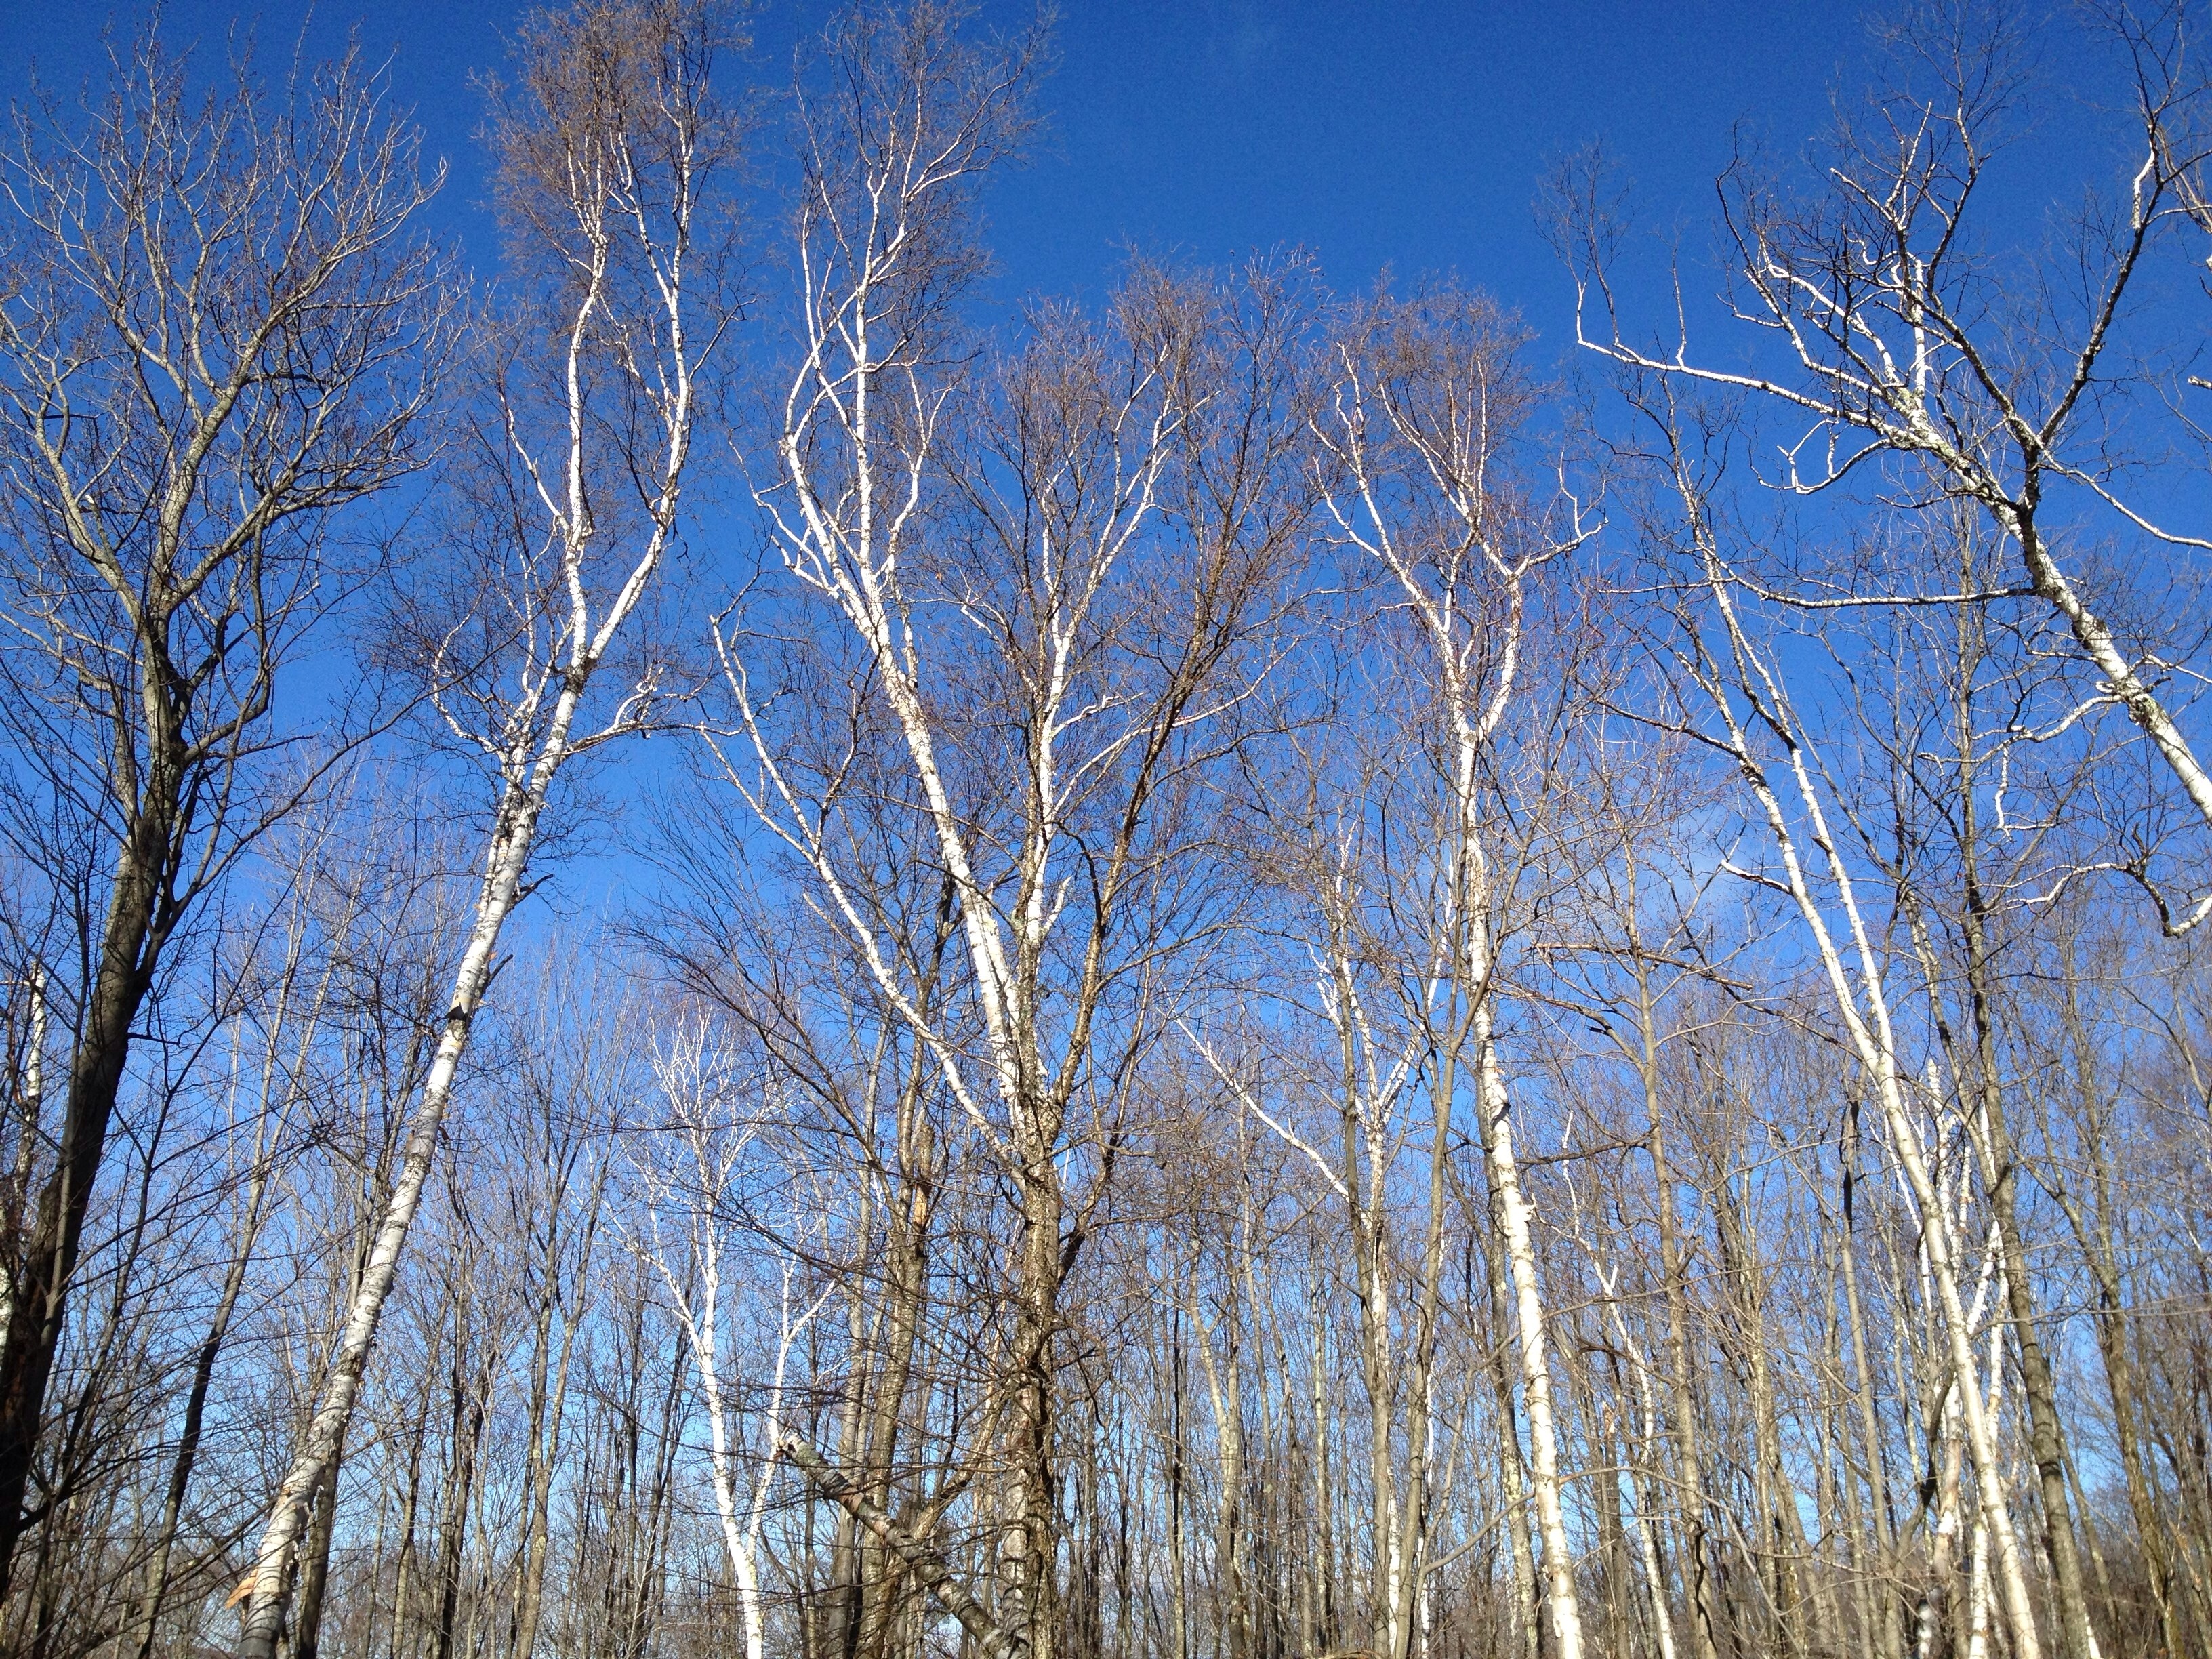
tree, nature, forest, grass, branch, winter, plant, sky, sunlight, frost, ice, birch, autumn, season, wetland, woodland, habitat, ecosystem, natural environment, atmospheric phenomenon, grass family, woody plant, land plant